History of women in the United States

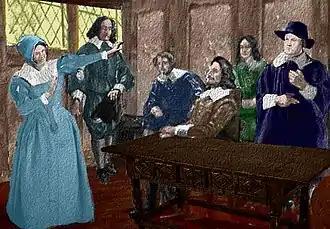
Dramatization of Cecily Jordan rejecting Greville Pooley's claims

The American Indian woman has been seen as a symbolic paradox. Depending on the perspective, she has been viewed as either the "civilized princess" or the "destructive squaw". A highly favorable image has surrounded Pocahontas, the daughter of the Native American chief Powhatan in Virginia. John Smith himself said she saved him from being clubbed to death by her father in 1607, though there is some doubt as to whether this is what really happened. She was taken hostage by the colonists in 1612, when she was seventeen. She converted to Christianity and married planter John Rolfe in 1614. It was the first recorded interracial marriage in American history. This marriage brought a peace between the colonists and the Indians. She and Rolfe sailed to England in 1616, where she was presented at the court of King James I; she died soon after. Townsend argues that Pocahontas was not a powerful princess, but just one of many of the chief's daughters. She was assertive, youthful, and athletic; she returns Rolfe's love while also observing the Algonquin practice of constructing alliances through marriage, and she accepts Christianity as complementing her Algonquin religious worldview. Many leading families in Virginia to this day proudly claim her as an ancestor. Pocahontas quickly became part of early American folklore, reflecting myth, culture, romanticism, colonialism, and historical events as well as narratives of intermarriage, heroic women, and gender and sexuality as metaphors for national, religious, and racial differences.